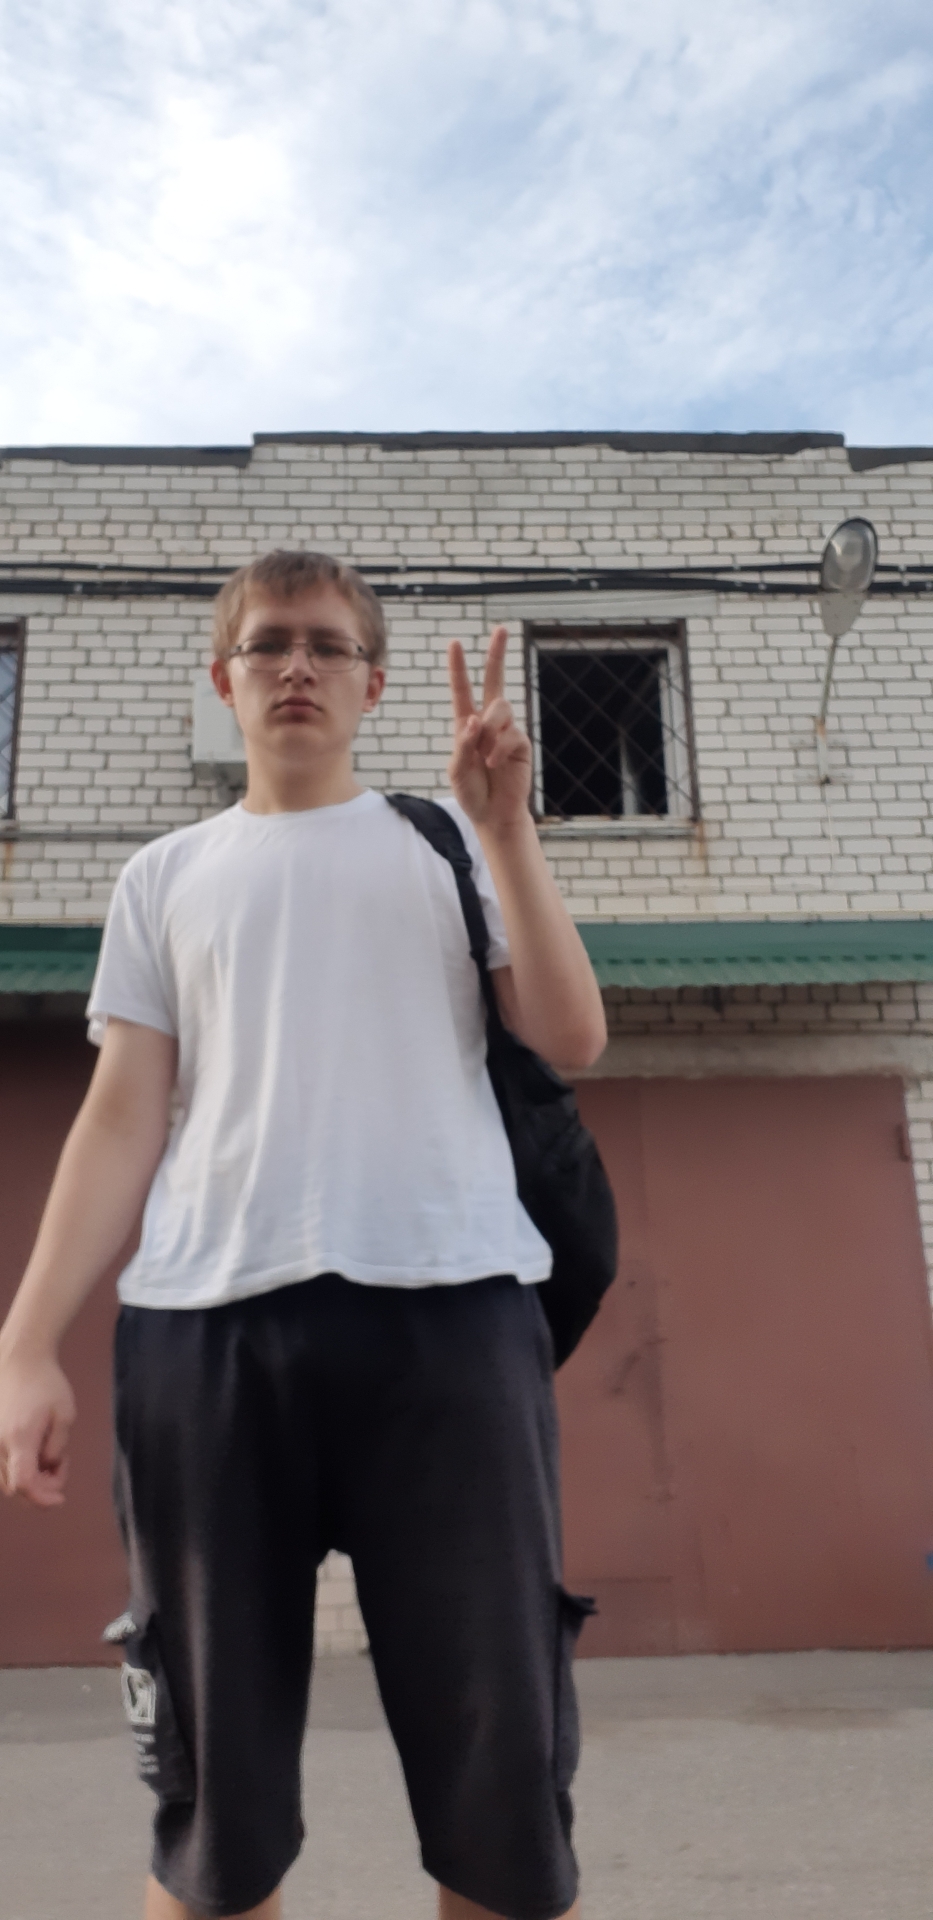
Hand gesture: peace